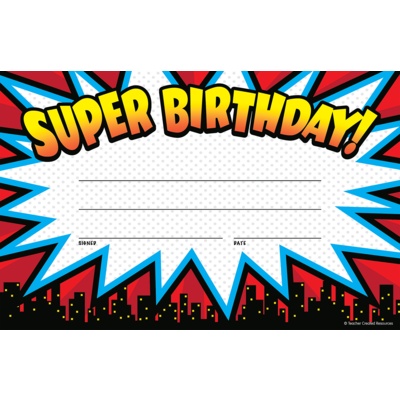
Super Birthday Certificates
Printed on sturdy paper, these superhero birthday awards will become keepsakes for the youngsters who receive them. 8½" x 5½". 25 per pack.
Brand: Teacher Created Resources
Category: Arts & Entertainment > Party & Celebration > Trophies & Awards > Award Certificates